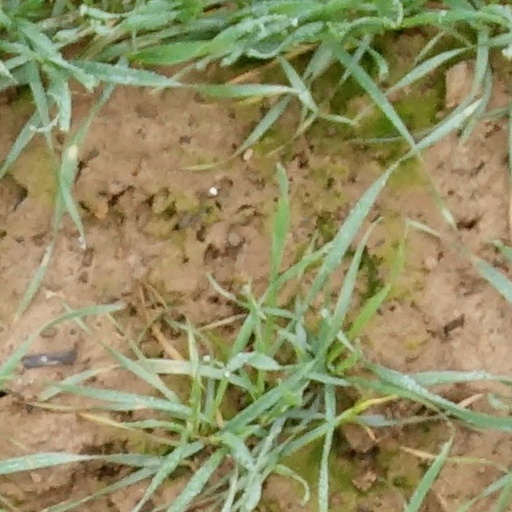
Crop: wheat